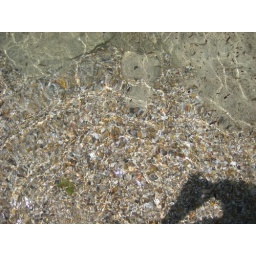
The water was roughly three feet deep in this pic. Unbelievably clear and calm.